Gravity racer

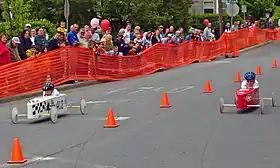
Children racing in a soapbox

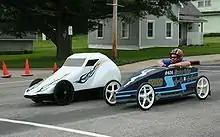
Soapbox cars at the finish line of a race

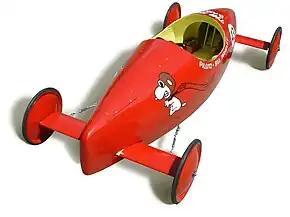
A soap box derby racer from 1968

A gravity racer or soapbox car is a motorless vehicle which is raced on a downhill road either against the clock or against another competitor. The vehicles are propelled by gravity.